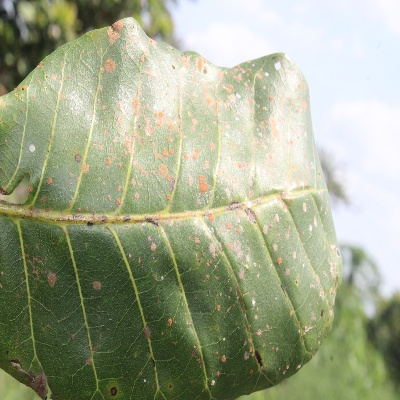
Crop: Cashew
Condition: red rust